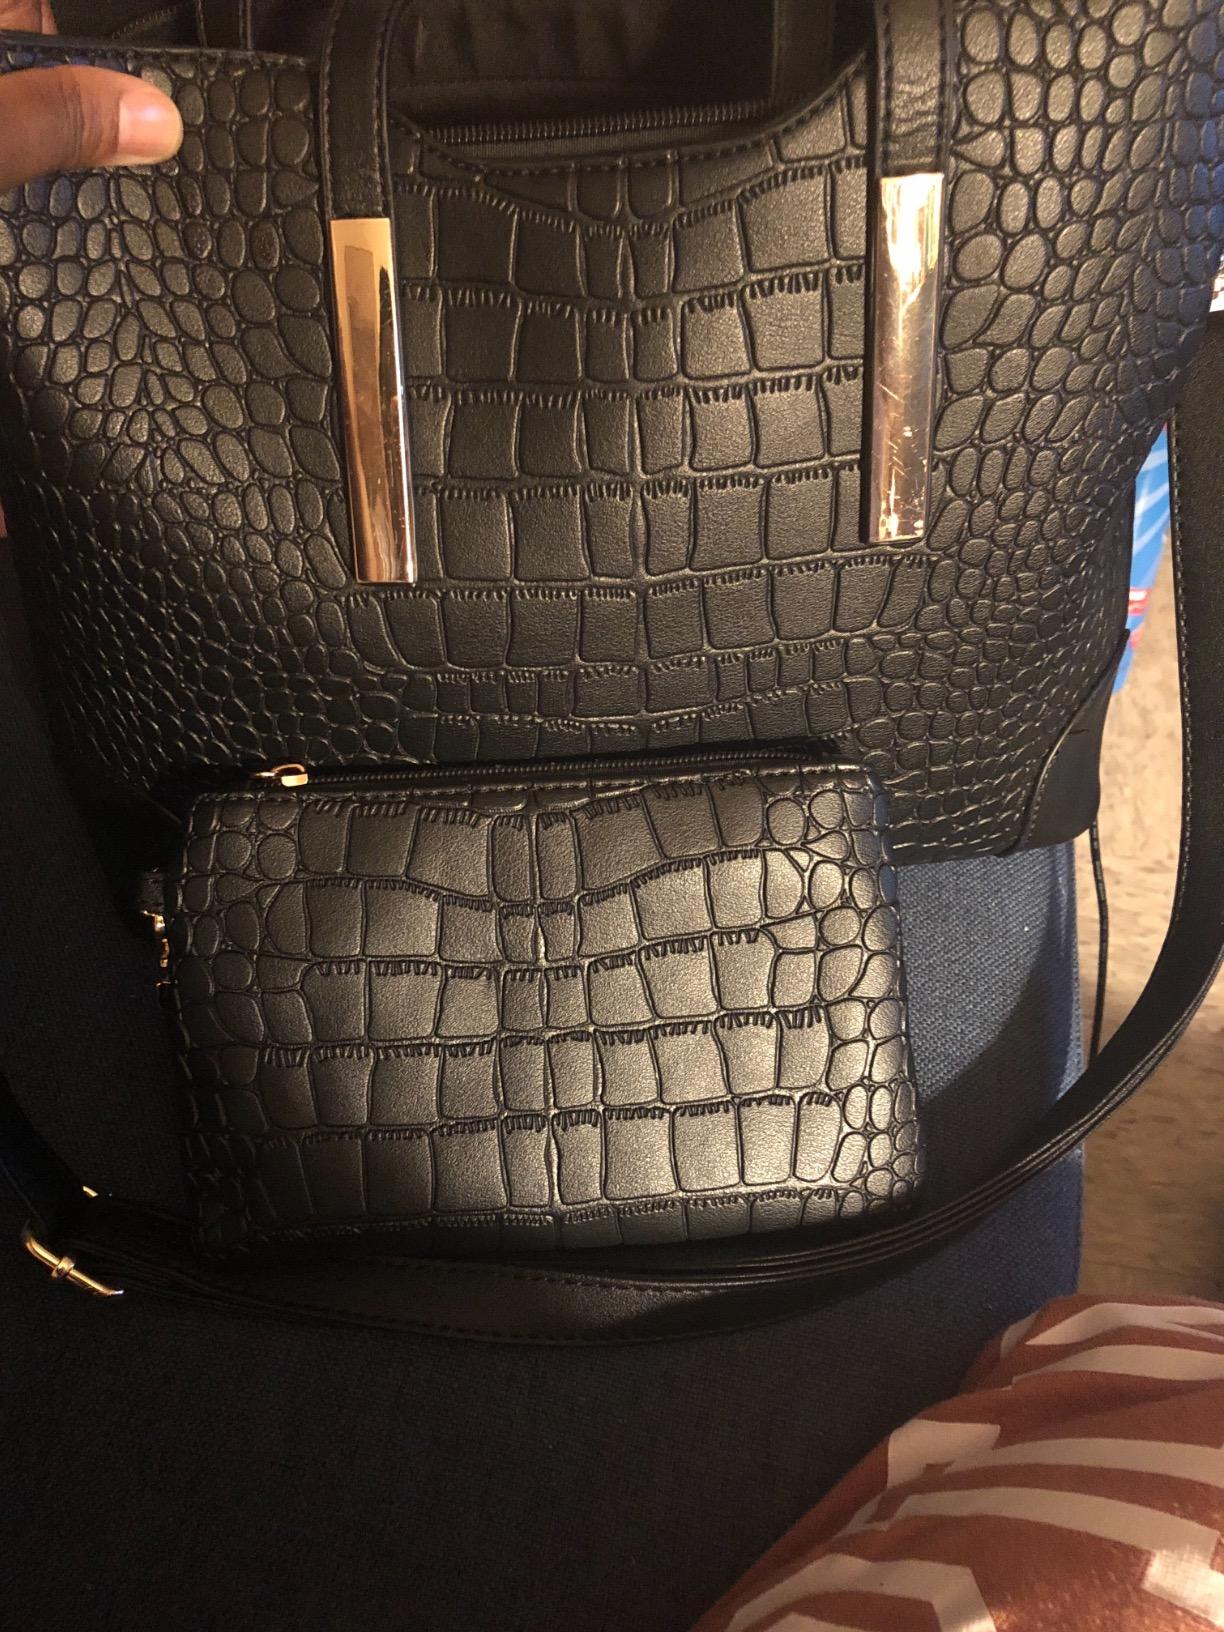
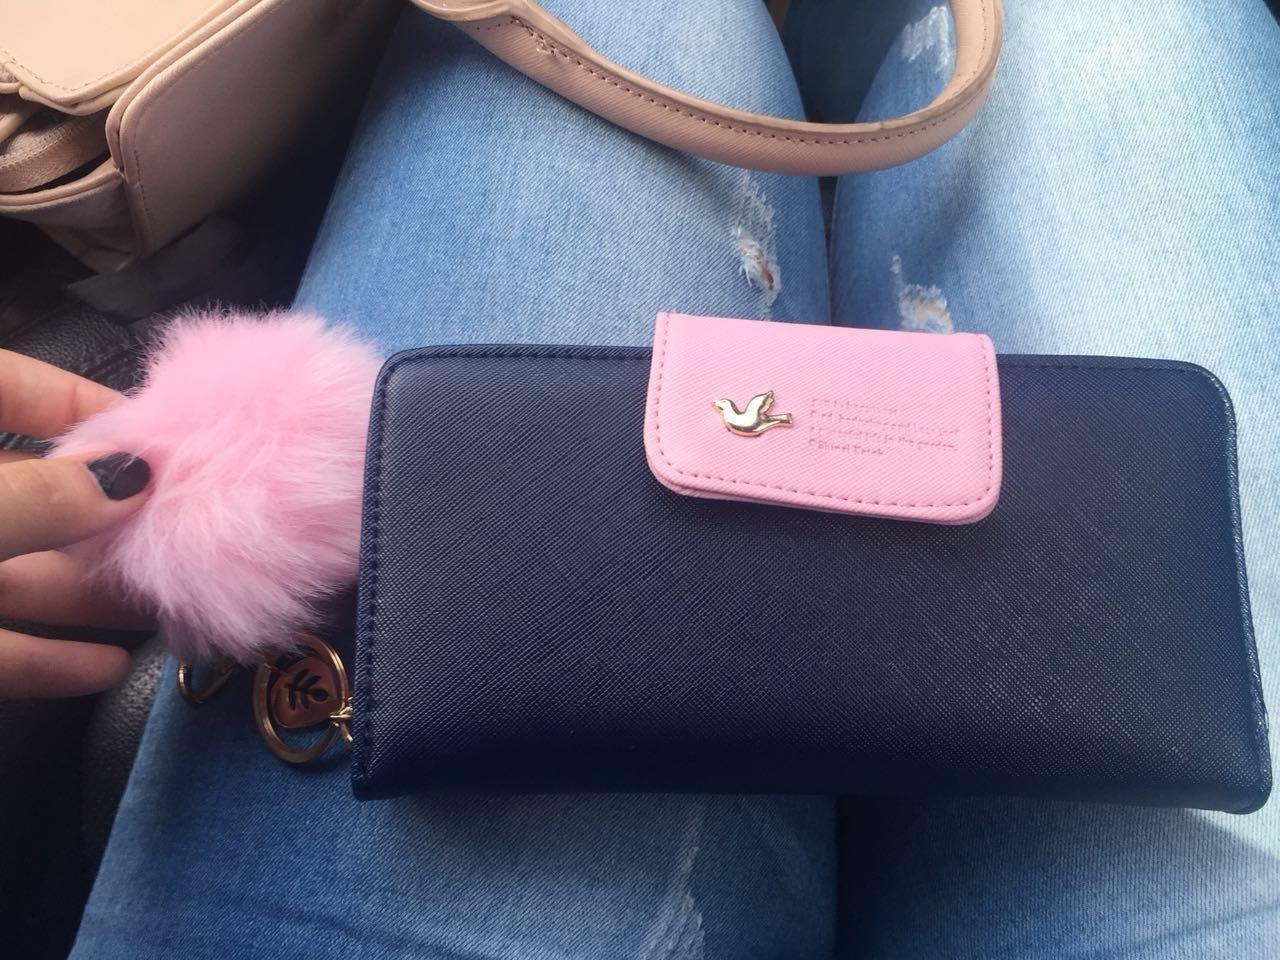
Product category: accessories_handbag
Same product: no